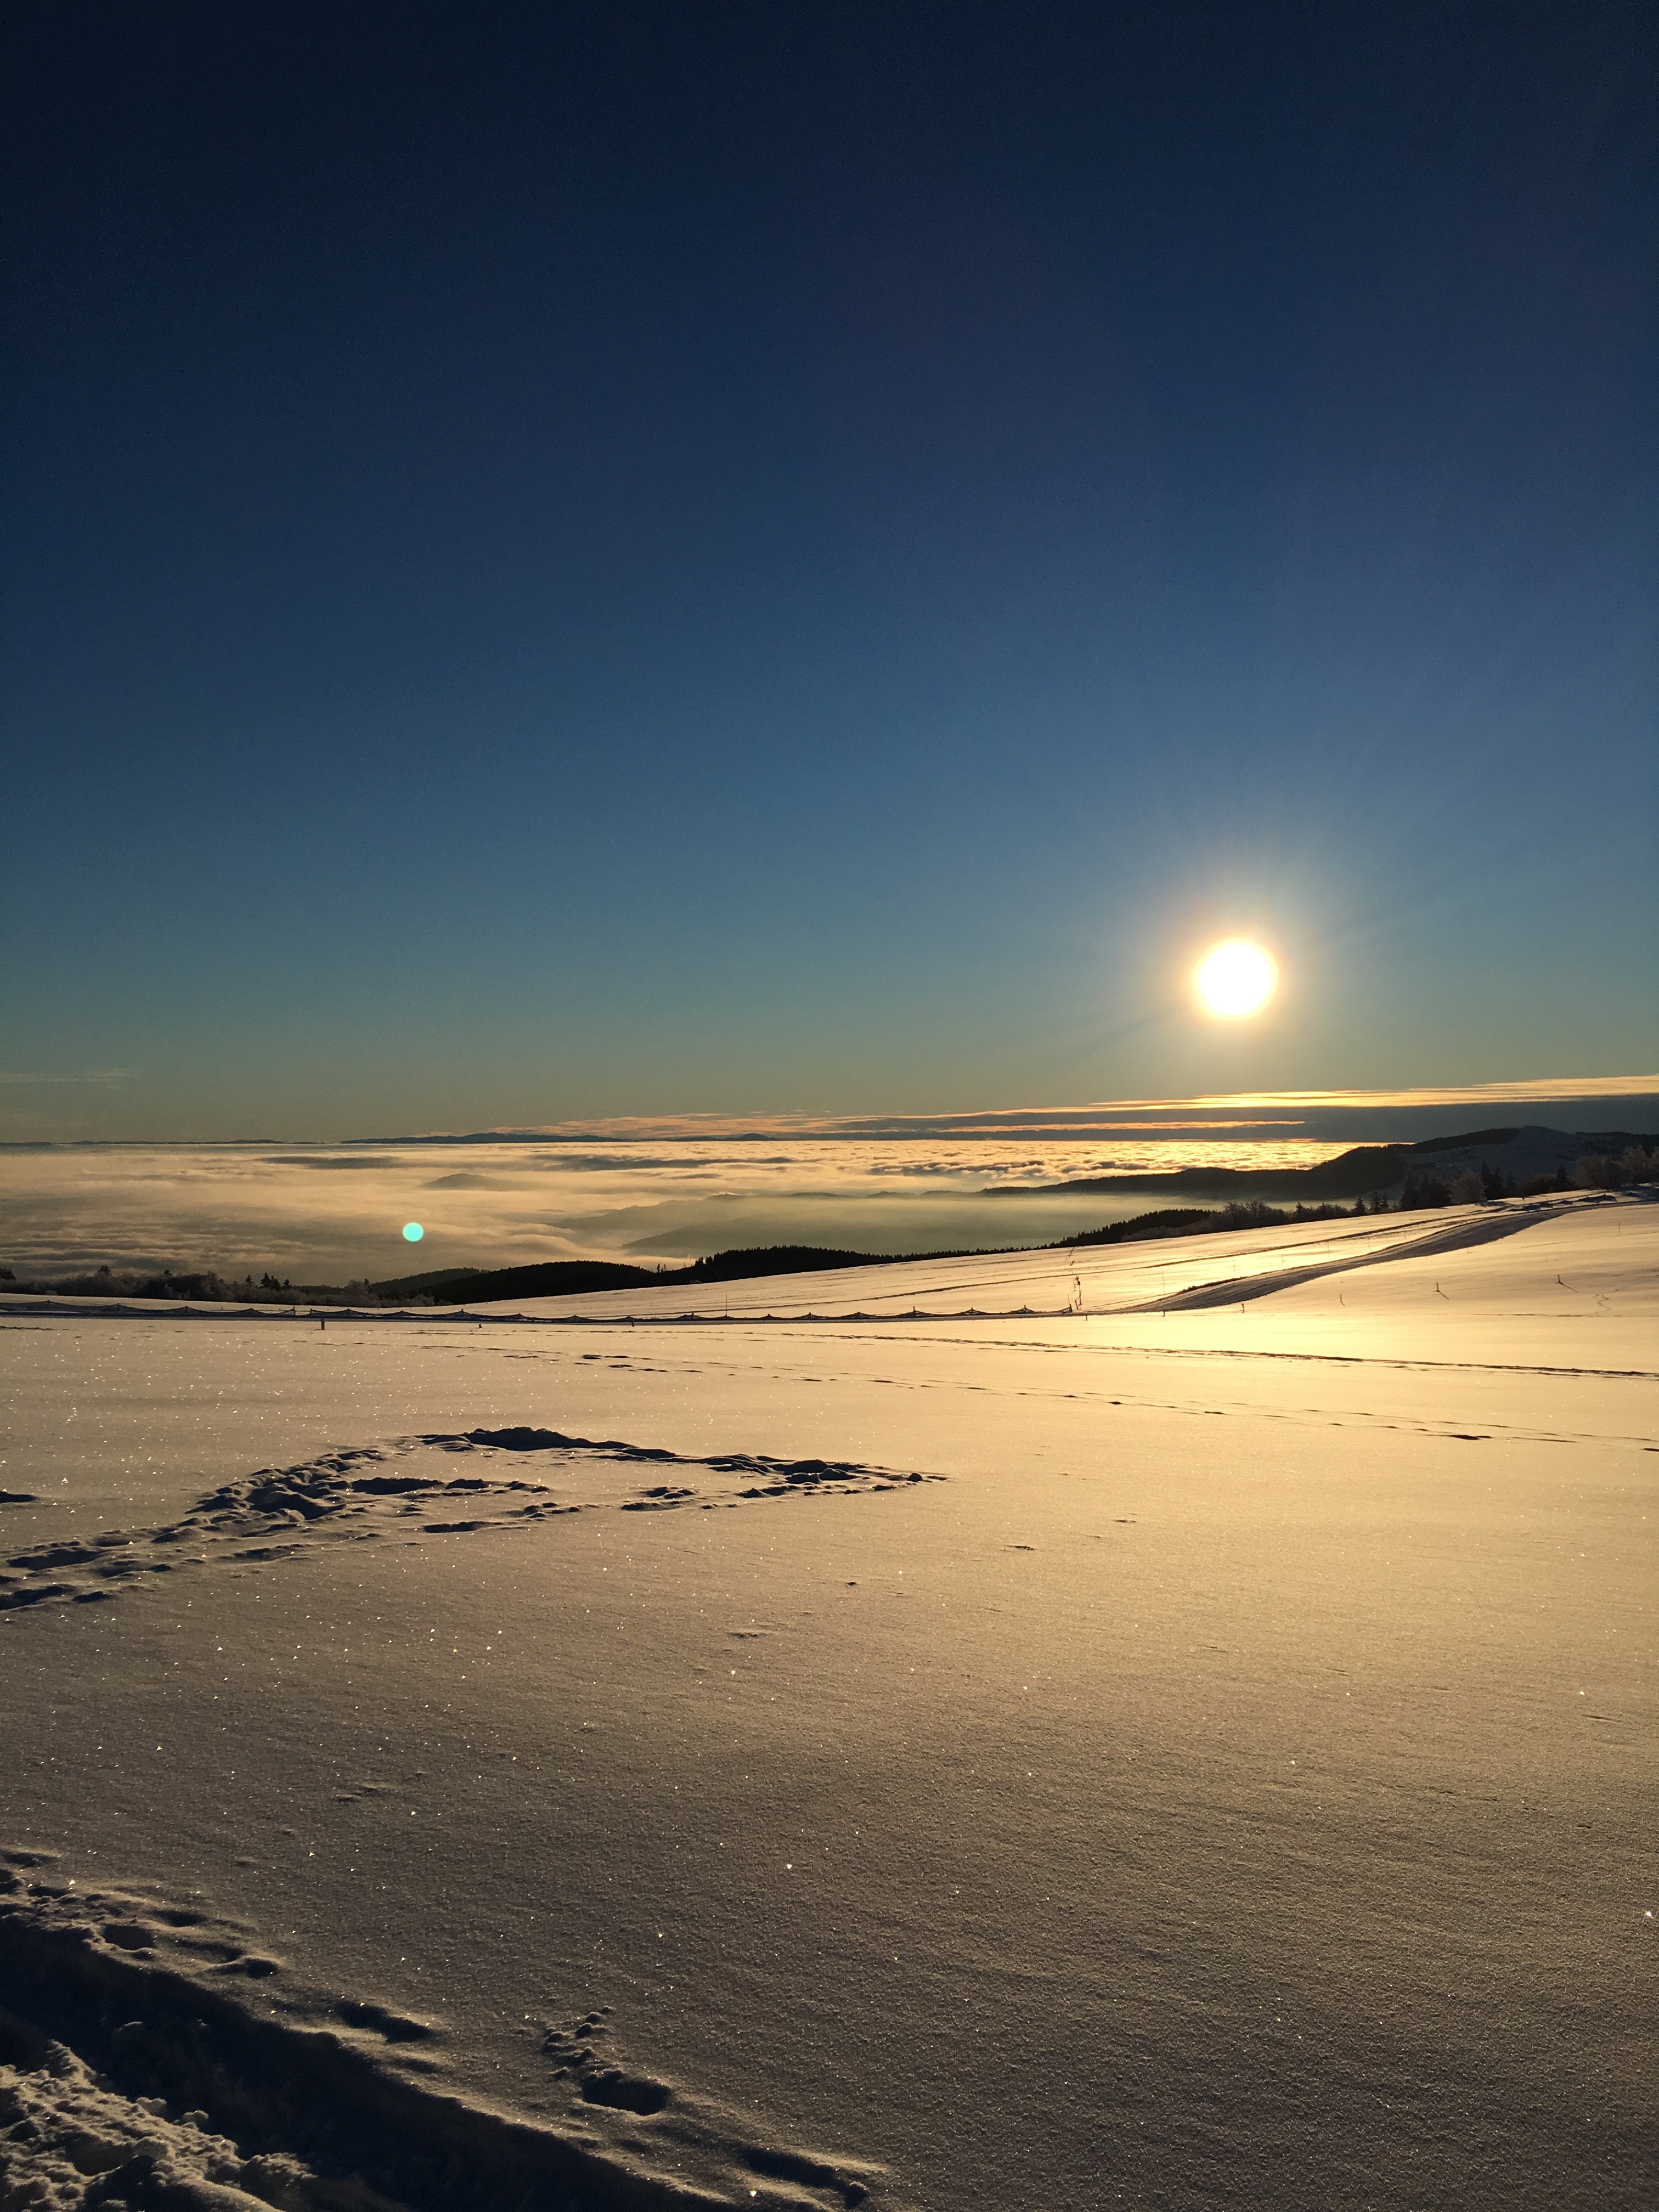
beach, landscape, sea, coast, sand, ocean, horizon, snow, cold, winter, light, cloud, sky, sun, sunrise, sunset, sunlight, morning, shore, wave, dawn, atmosphere, dusk, evening, reflection, body of water, snow covered ground, astronomical object, natural environment, atmosphere of earth